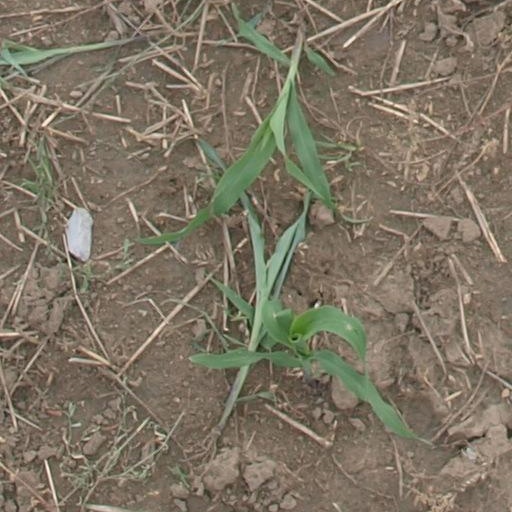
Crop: maize; corn